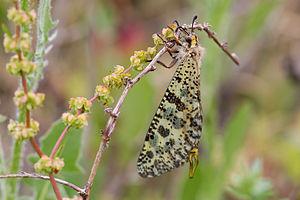
Les Myrmeleontidae forment une famille d'insectes névroptères dont les représentants sont généralement appelés fourmilions ou fourmis-lions. L'aspect de l'adulte rappelle les libellules. Certaines espèces sont connues pour le piège en forme de cône inversé que leur larve creuse dans la terre meuble, afin de capturer les petites proies qui tombent dans ce trou. Selon une révision de 2004, un peu plus de 1 500 espèces actuelles sont reconnues.